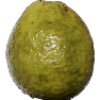
Label: guava